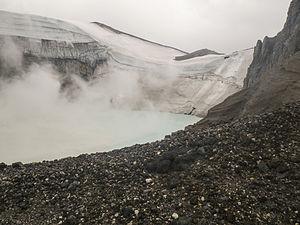
Le Copahue est un stratovolcan situé à la frontière entre l'Argentine et le Chili.